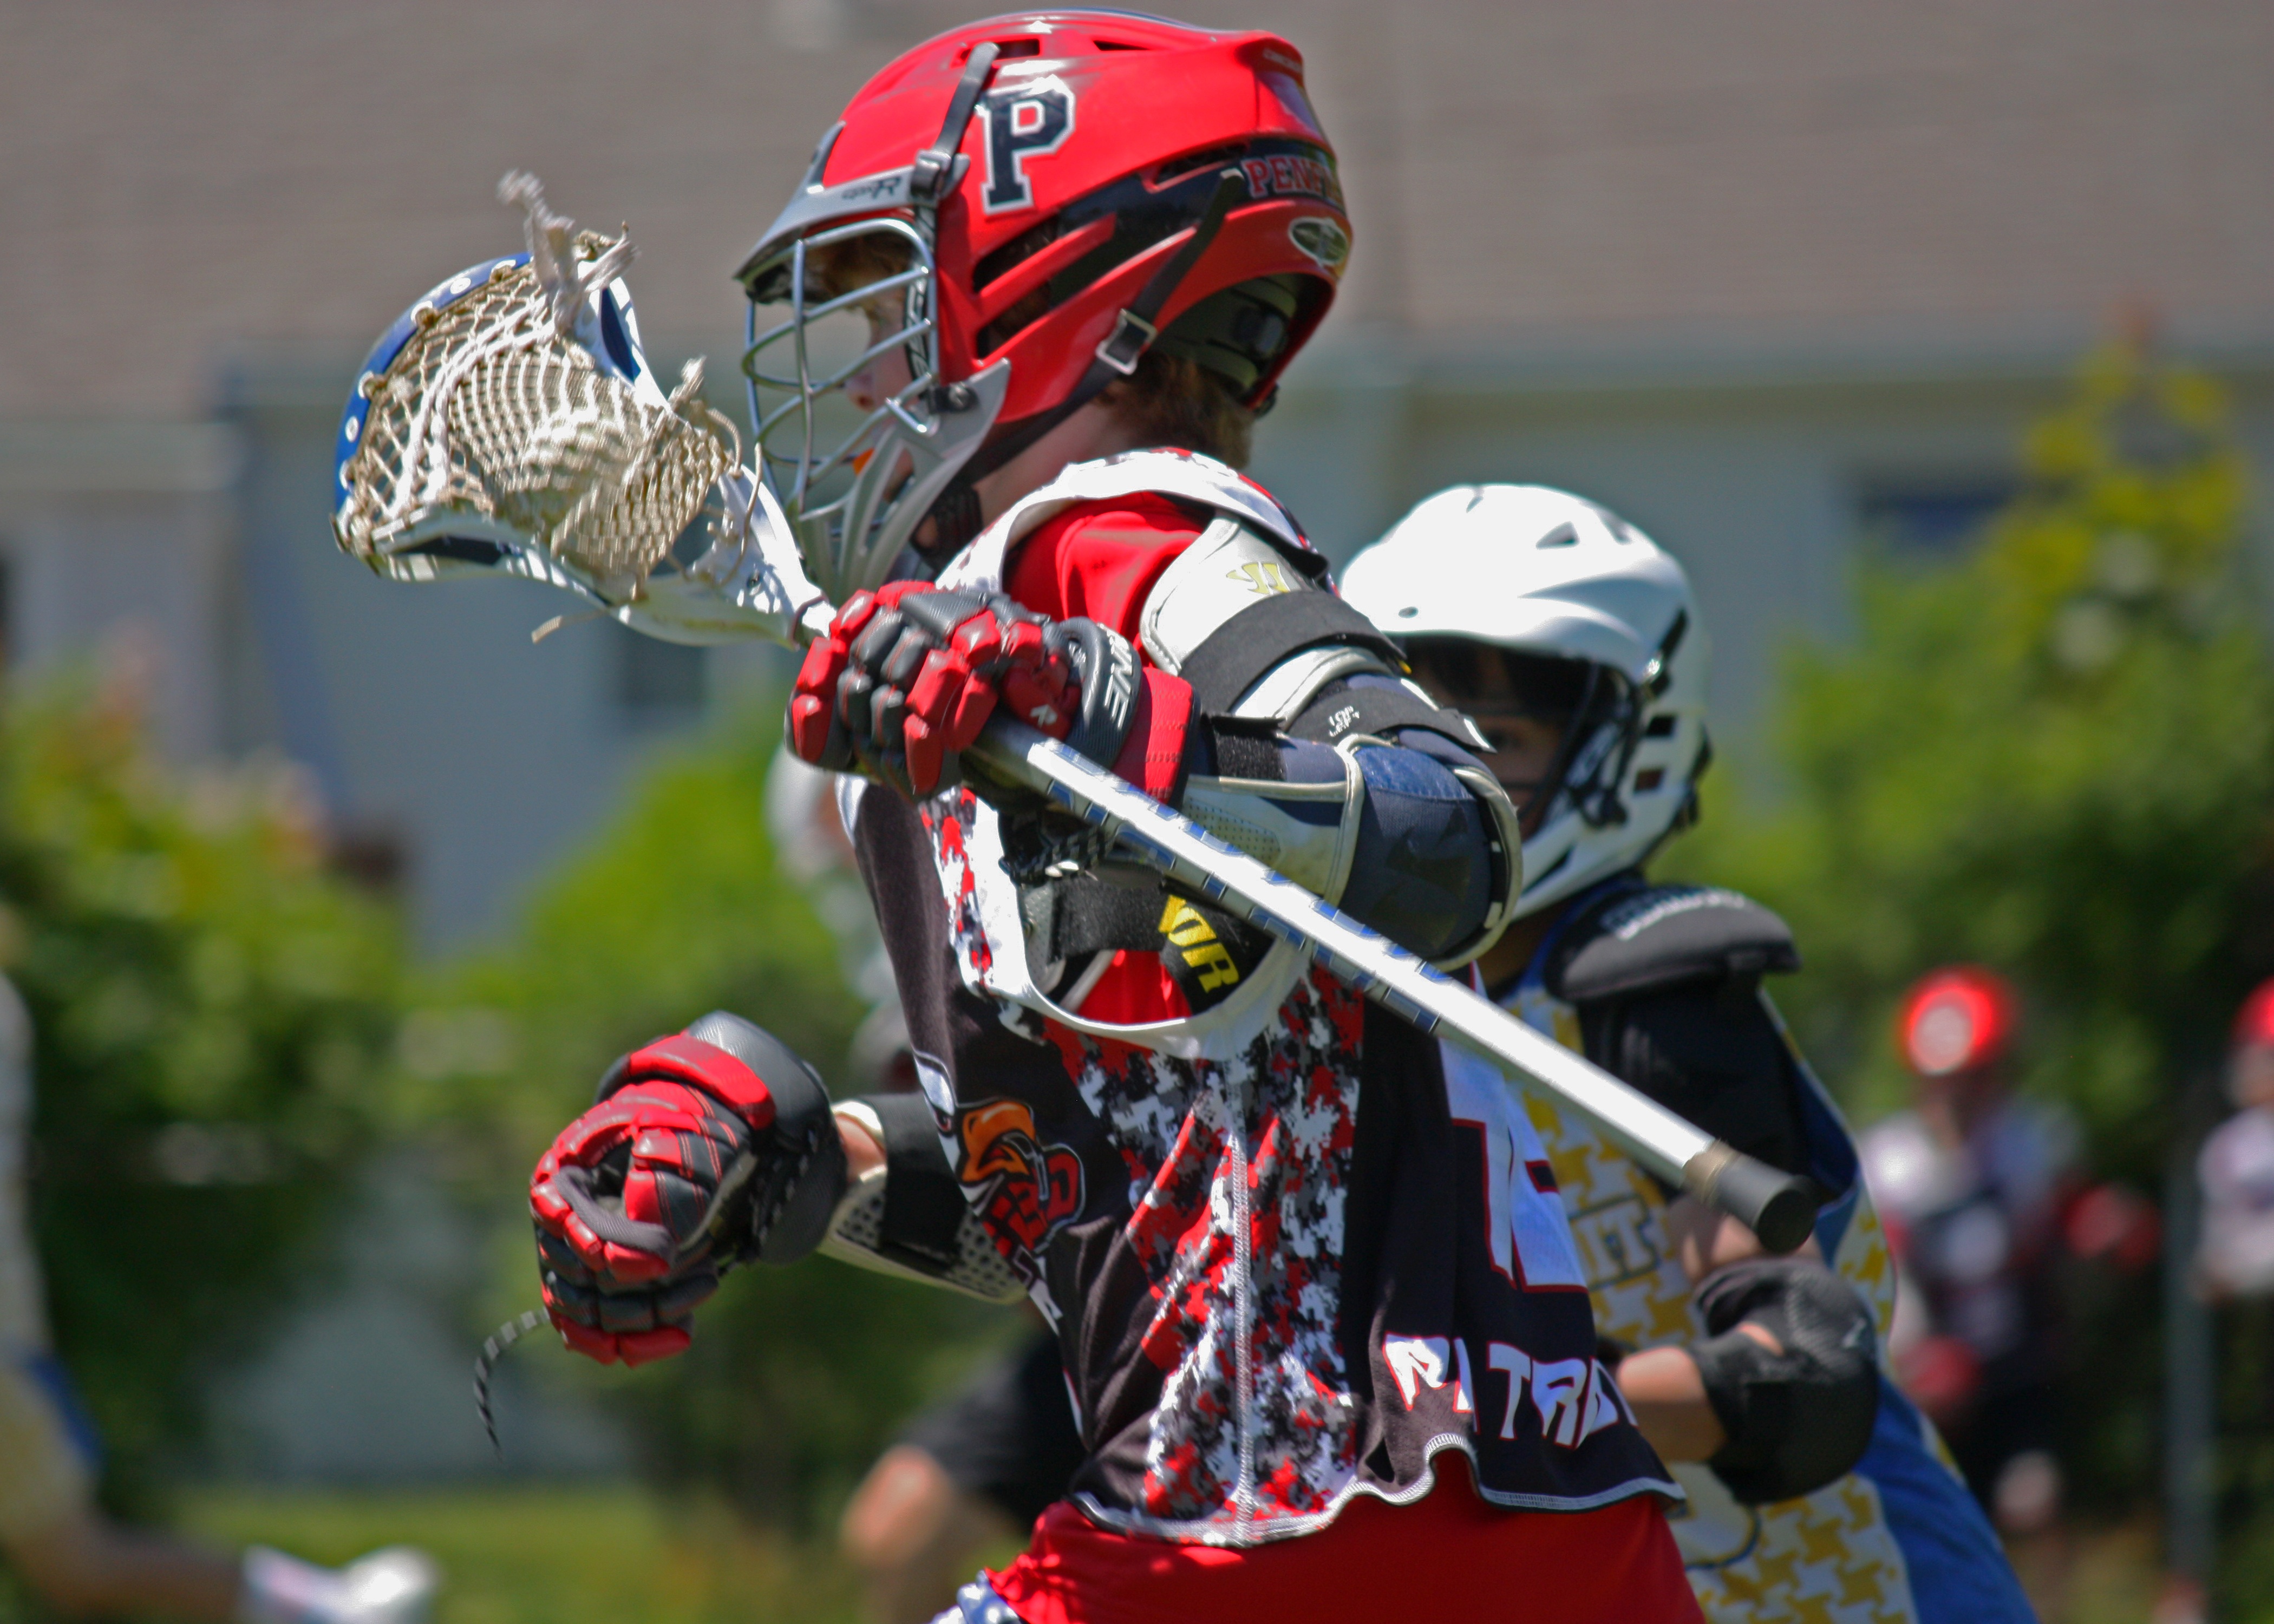
sport, field, game, fall, player, team, sports, athlete, athletics, lax, lacrosse, team sport, motorcycle racing, stick and ball games